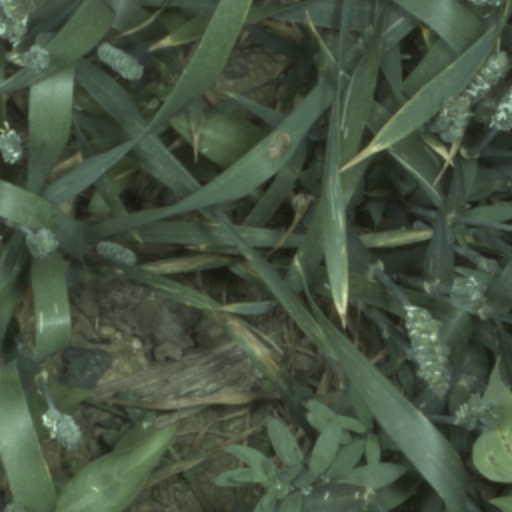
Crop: wheat